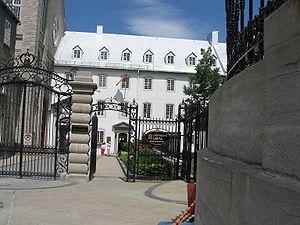
L'école d'architecture de l'fr:Université Laval est logée dans le fr:Séminaire de Québec, dans la vieille ville de Québec (Photo: Claude Boucher)
La Faculté d'aménagement, d'architecture, d'art et de design est l'une des 17 facultés de l'Université Laval, située à Québec.
La Faculté d'aménagement, d'architecture et des arts visuels est l'une des 17 facultés de l'Université Laval, située à Québec.
Le Séminaire de Québec est une communauté de prêtres diocésains fondée le 26 mars 1663 par monseigneur François de Montmorency-Laval, à ce moment-là vicaire apostolique de la Nouvelle France. La résidence principale de la communauté est le Pavillon Jean-Olivier Briand situé dans l'arrondissement historique du Vieux-Québec.